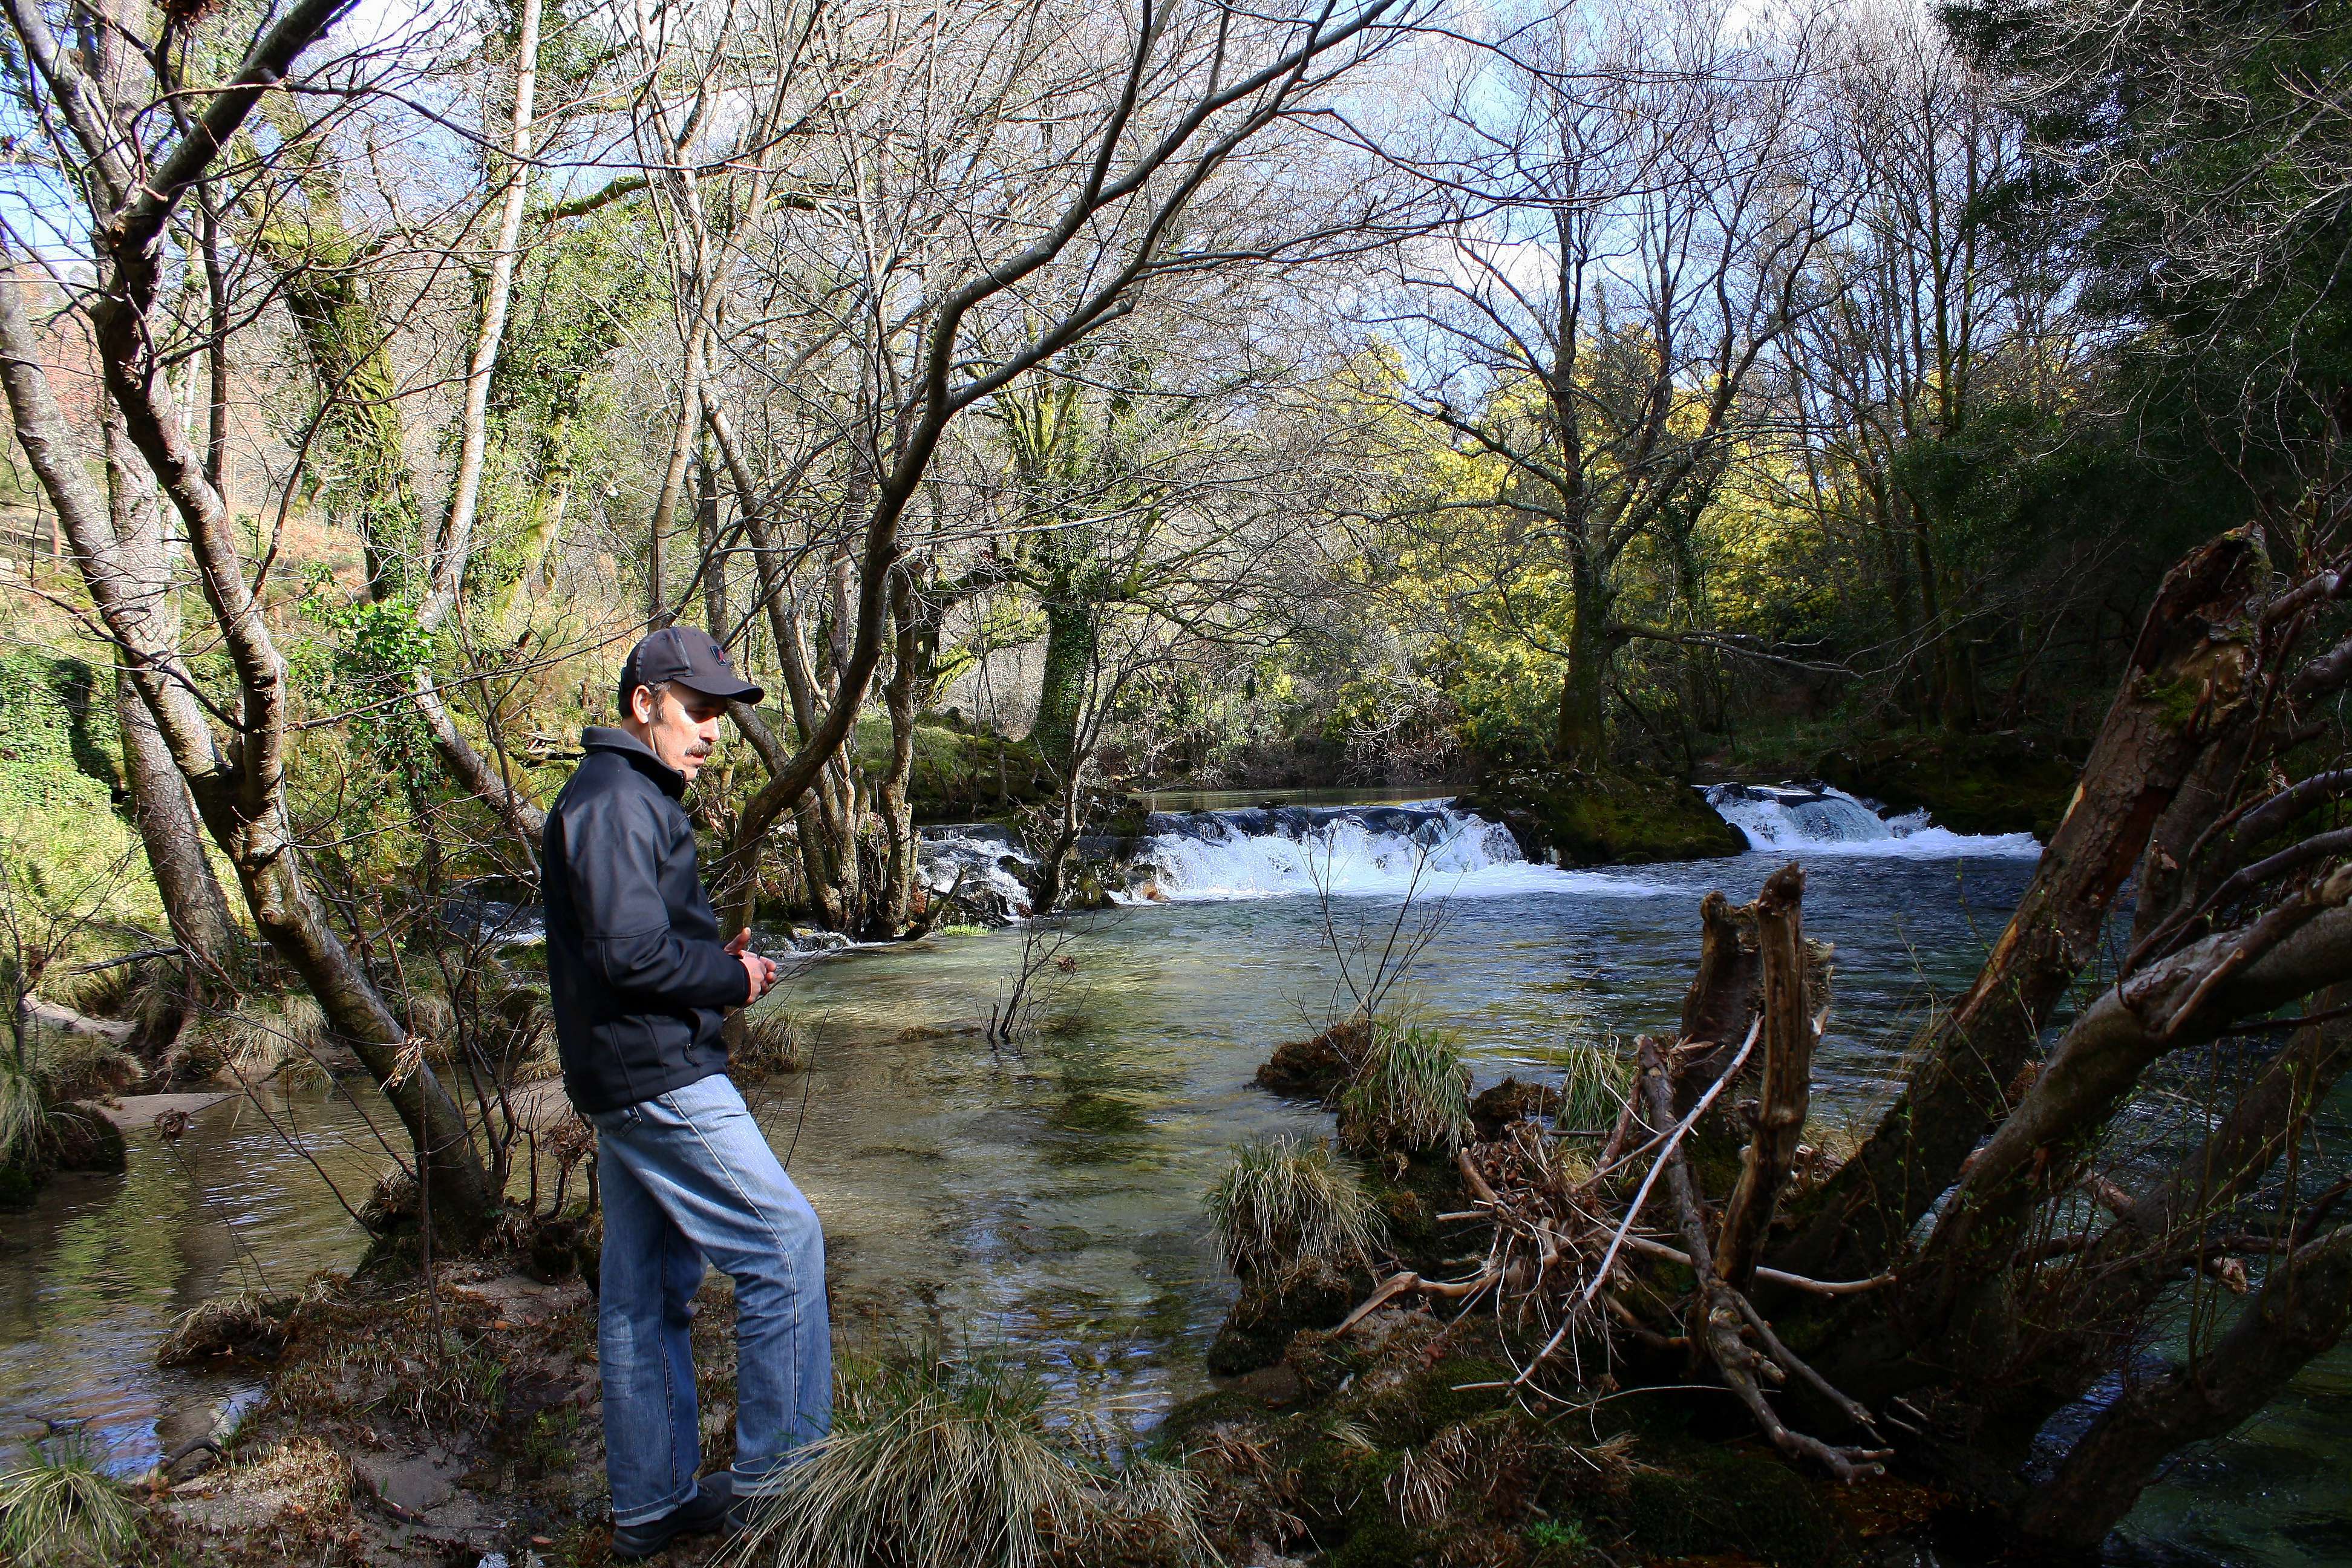
tree, forest, swamp, wilderness, trail, flower, river, pond, stream, jungle, body of water, spain, wetland, galicia, pontevedra, woodland, habitat, espana, ggl1, alama, canoneos1000d, rioverdugo, racelo, natural environment, recreational fishing